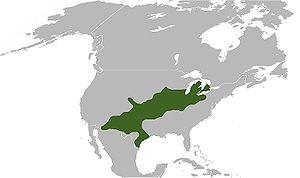
Sistrurus catenatus, parfois appelé Massasauga, est une espèce de serpents de la famille des Viperidae.